Indiana World War Memorial Plaza

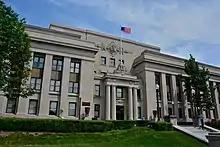

The two auxiliary buildings on the plaza are used by the American Legion. Both buildings were constructed from Indiana limestone in neoclassical style, consistent with the Indianapolis Central Library to the north. Until 2014, the west building fronting Meridian Street served as the Indiana Veteran's Support Center. The larger east building fronting Pennsylvania Street serves as the Legion's national headquarters, housing mail services, archives, and other internal administrative functions of the Legion; the lobbying efforts of the Legion are based in its Washington, D.C. office. Its two wings are joined by a recessed central entrance.